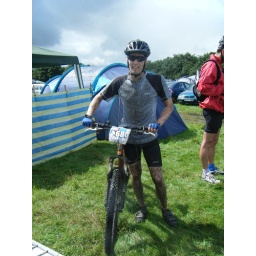
Hit the North 12 hour endurance mountain bike race. Held in Manchester, Sat July 19th 2008